United Nations Security Council Resolution 229

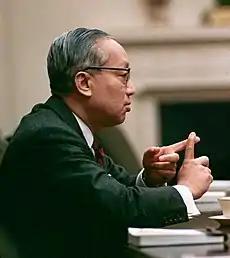
U Thant

United Nations Security Council Resolution 229 was adopted by the United Nations Security Council on December 2, 1966 after a closed meeting to select the Secretary-General. The Council, "conscious of the proven qualities of high sense of duty of U Thant, and believing that his reappointment would be most conductive to the larger interests and purposes of the Organization", recommended his appointment for another term as Secretary-General.